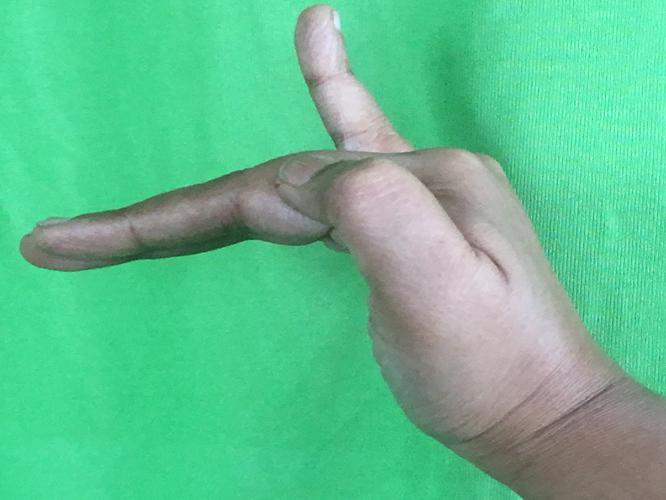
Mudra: Hamsapaksha
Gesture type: double_hand